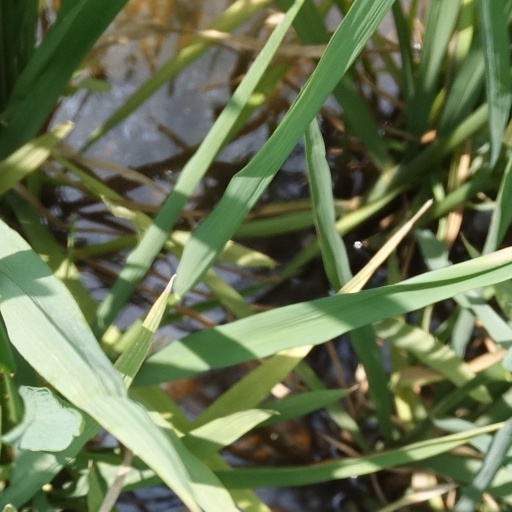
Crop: rice